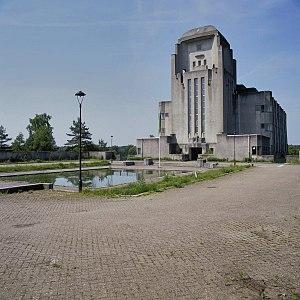
Profession profiler ou Psycho-Traqueurs au Québec est un film américano-britanniquo-néerlando-finlandais réalisé par Renny Harlin, sorti en 2004.